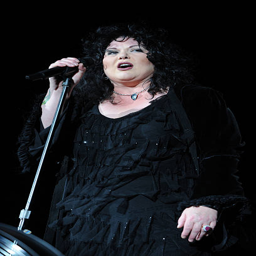
hard rock artist of heart performs .